Pleistoannelida

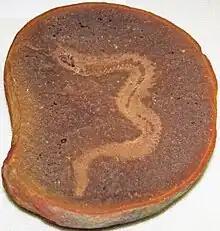
Half of a fossil containing the species of worm Esconites zelus.

Pleistoannelida is composed by two big clades: Errantia (eunicids, siboglinids and related polychaetes) and Sedentaria (spoon worms, tubeworms, clitellates and related polychaetes). There are also smaller groups of difficult placement, such as Myzostomida and Spintheridae, that belong to either one of them. Closely related to Pleistoannelida is a grade of basal annelids: the Amphinomida/Sipunculida/"Lobatocerebrum" clade, Chaetopterida and Palaeoannelida. The clade Amphinomida was once originally included within Errantia, but has since been removed into its own taxa.